2012 Krasnodar Krai floods

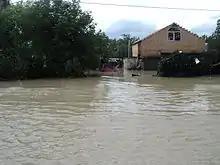
Flooding in Krymsk

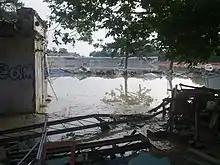
Flooded stadium of FC Vityaz Krymsk.

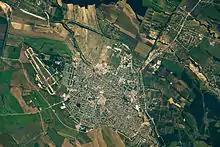
Photo of Krymsk taken by ISS crew on 10 July 2012

The 2012 Krasnodar Krai floods were floods in southwest Russia in early July 2012, mainly in Krasnodar Krai near the coast of the Black Sea. The equivalent of five months of rain fell overnight in some southern parts of the country according to the Hydrometeorological Centre of Russia. One hundred seventy-one people died during the floods. According to the governor of Krasnodar Krai, Aleksandr Tkachyov, "there was nothing of the kind for the last 70 years". The flood was part of the aftermath of an intense storm that hit Krasnodar, dropping almost half a year's worth of rainfall on the region over two days. Close to 30,000 people were affected by the floods.